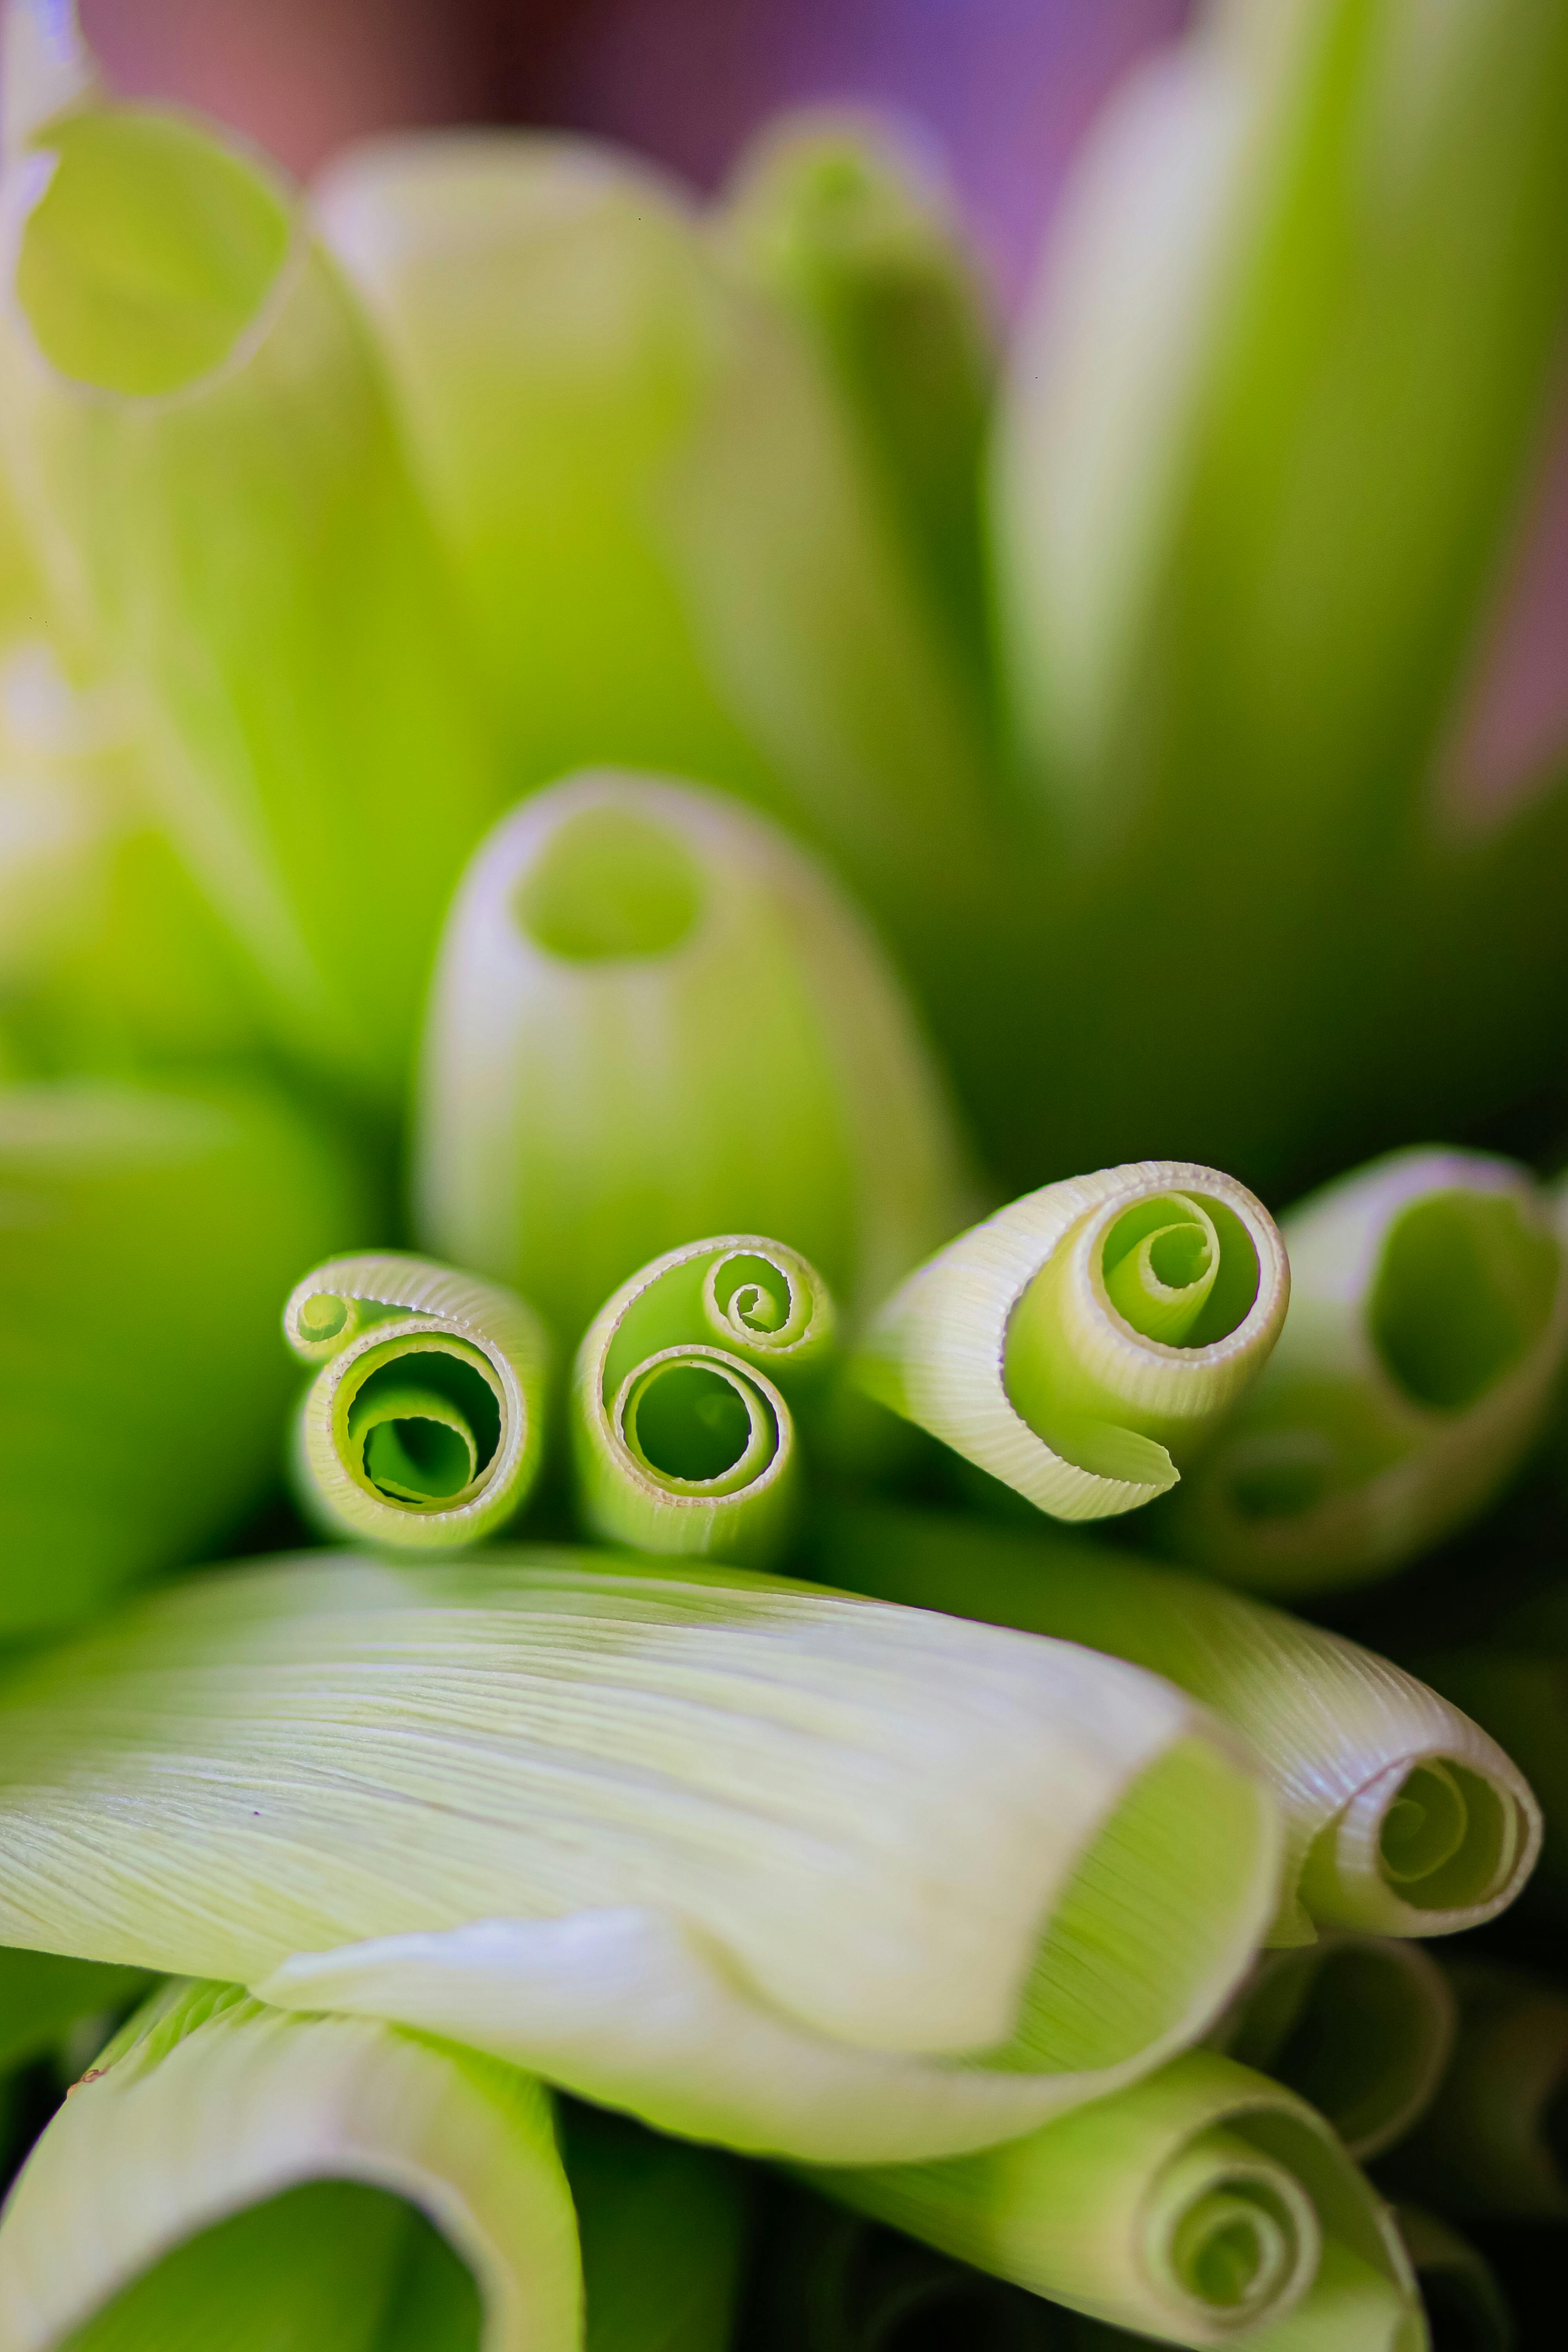
vegetable, green, close up, macro photography, spiral, carnivorous plant